Idaho (1866 ship)

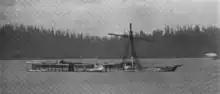
Wreck of the Idaho, probably from 1889 or 1890

"Idaho" sailed from Port Townsend bound for Portland at 3 AM on November 29, 1889. The fog in the Strait of Juan de Fuca was heavy, and Captain L. E. Angerstein steered toward the sound of the fog signal at the Race Rocks lighthouse. Sadly, at some point the fog signal stopped sounding. When it resumed, the ship was too close to avoid Rosedale Reef and she hit the rocks roughly amidships. The hull was pierced and the ship began to flood.